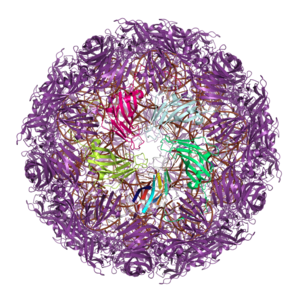
Virus
model af tobakmosaikvirus-kapsid, se en:Satellite tobacco mosaic virus
"""Vira"" omdirigeres hertil. For den franske by Vira, se Vira.